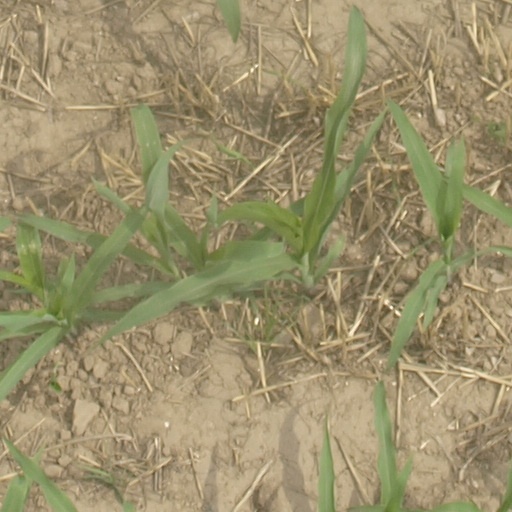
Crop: maize; corn